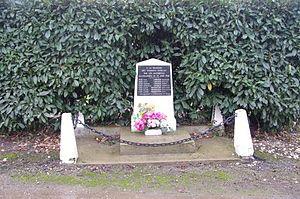
Stelle commémorative aux massacres des Tziganes, Saint Sixte
Saint-Sixte est une commune du sud-ouest de la France, située dans le département de Lot-et-Garonne.